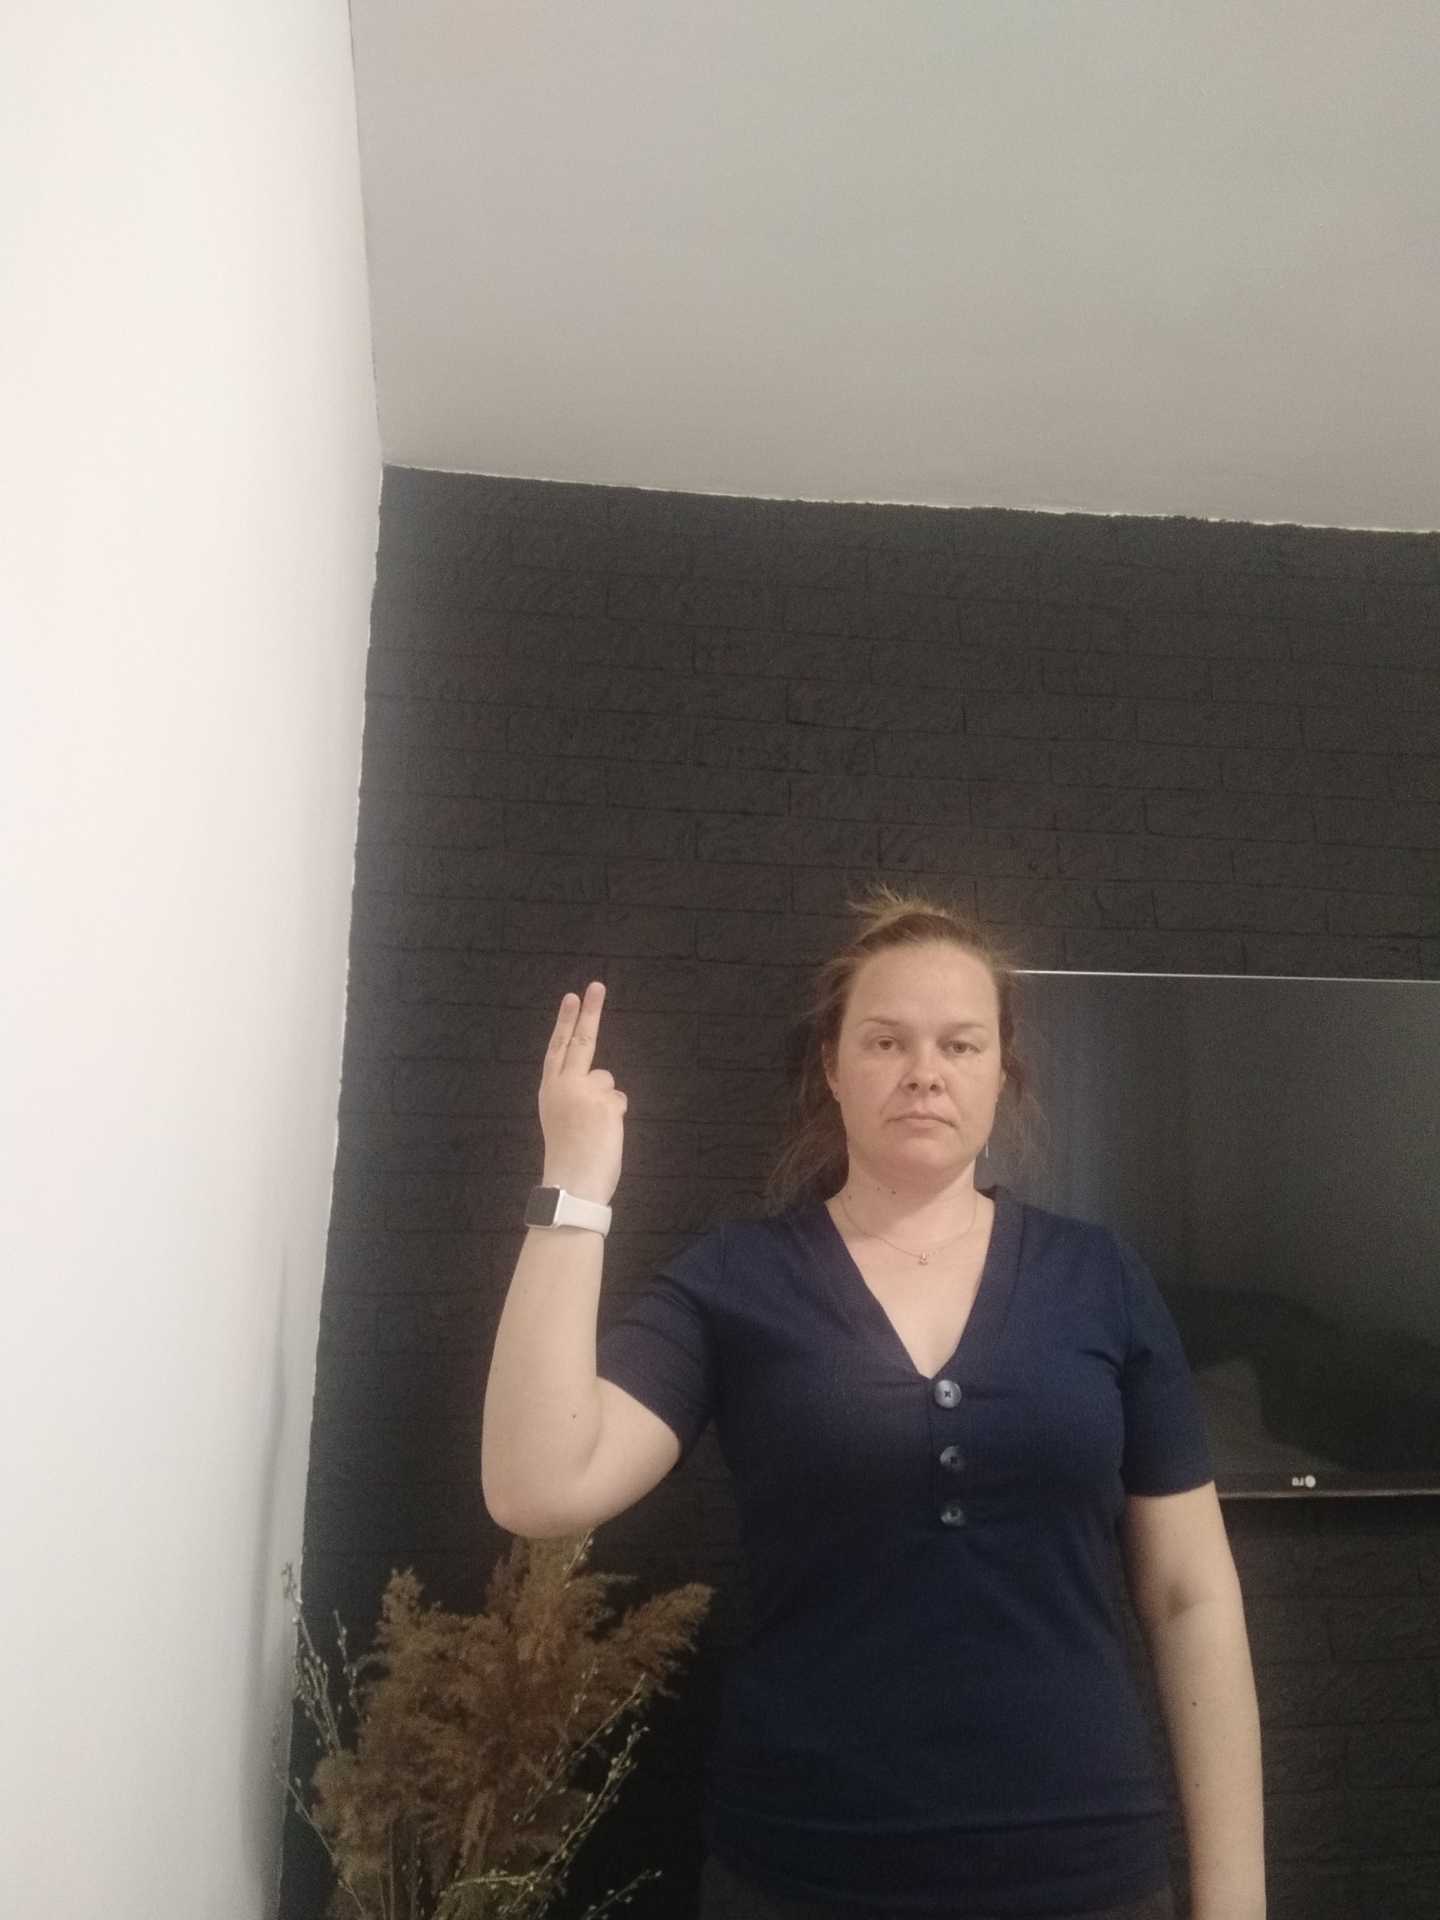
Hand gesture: two_up_inverted